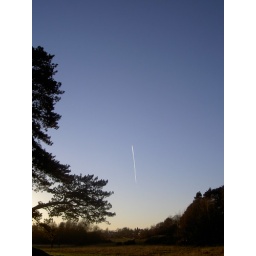
A plane flying over Petersfield Heath in eastern Hampshire, UK